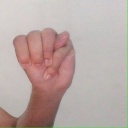
अक्षर: म